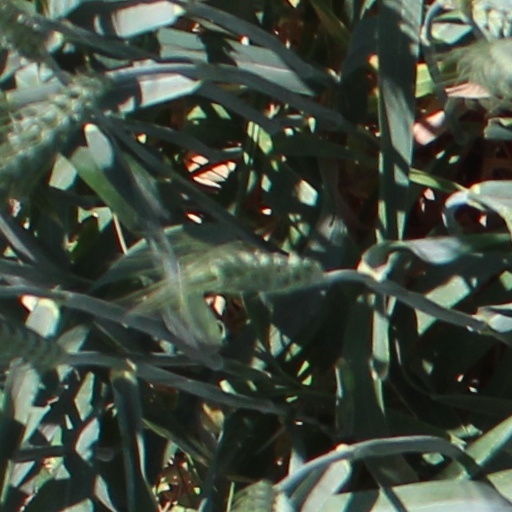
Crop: wheat